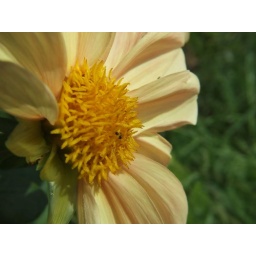
yellow flower macro against green grass